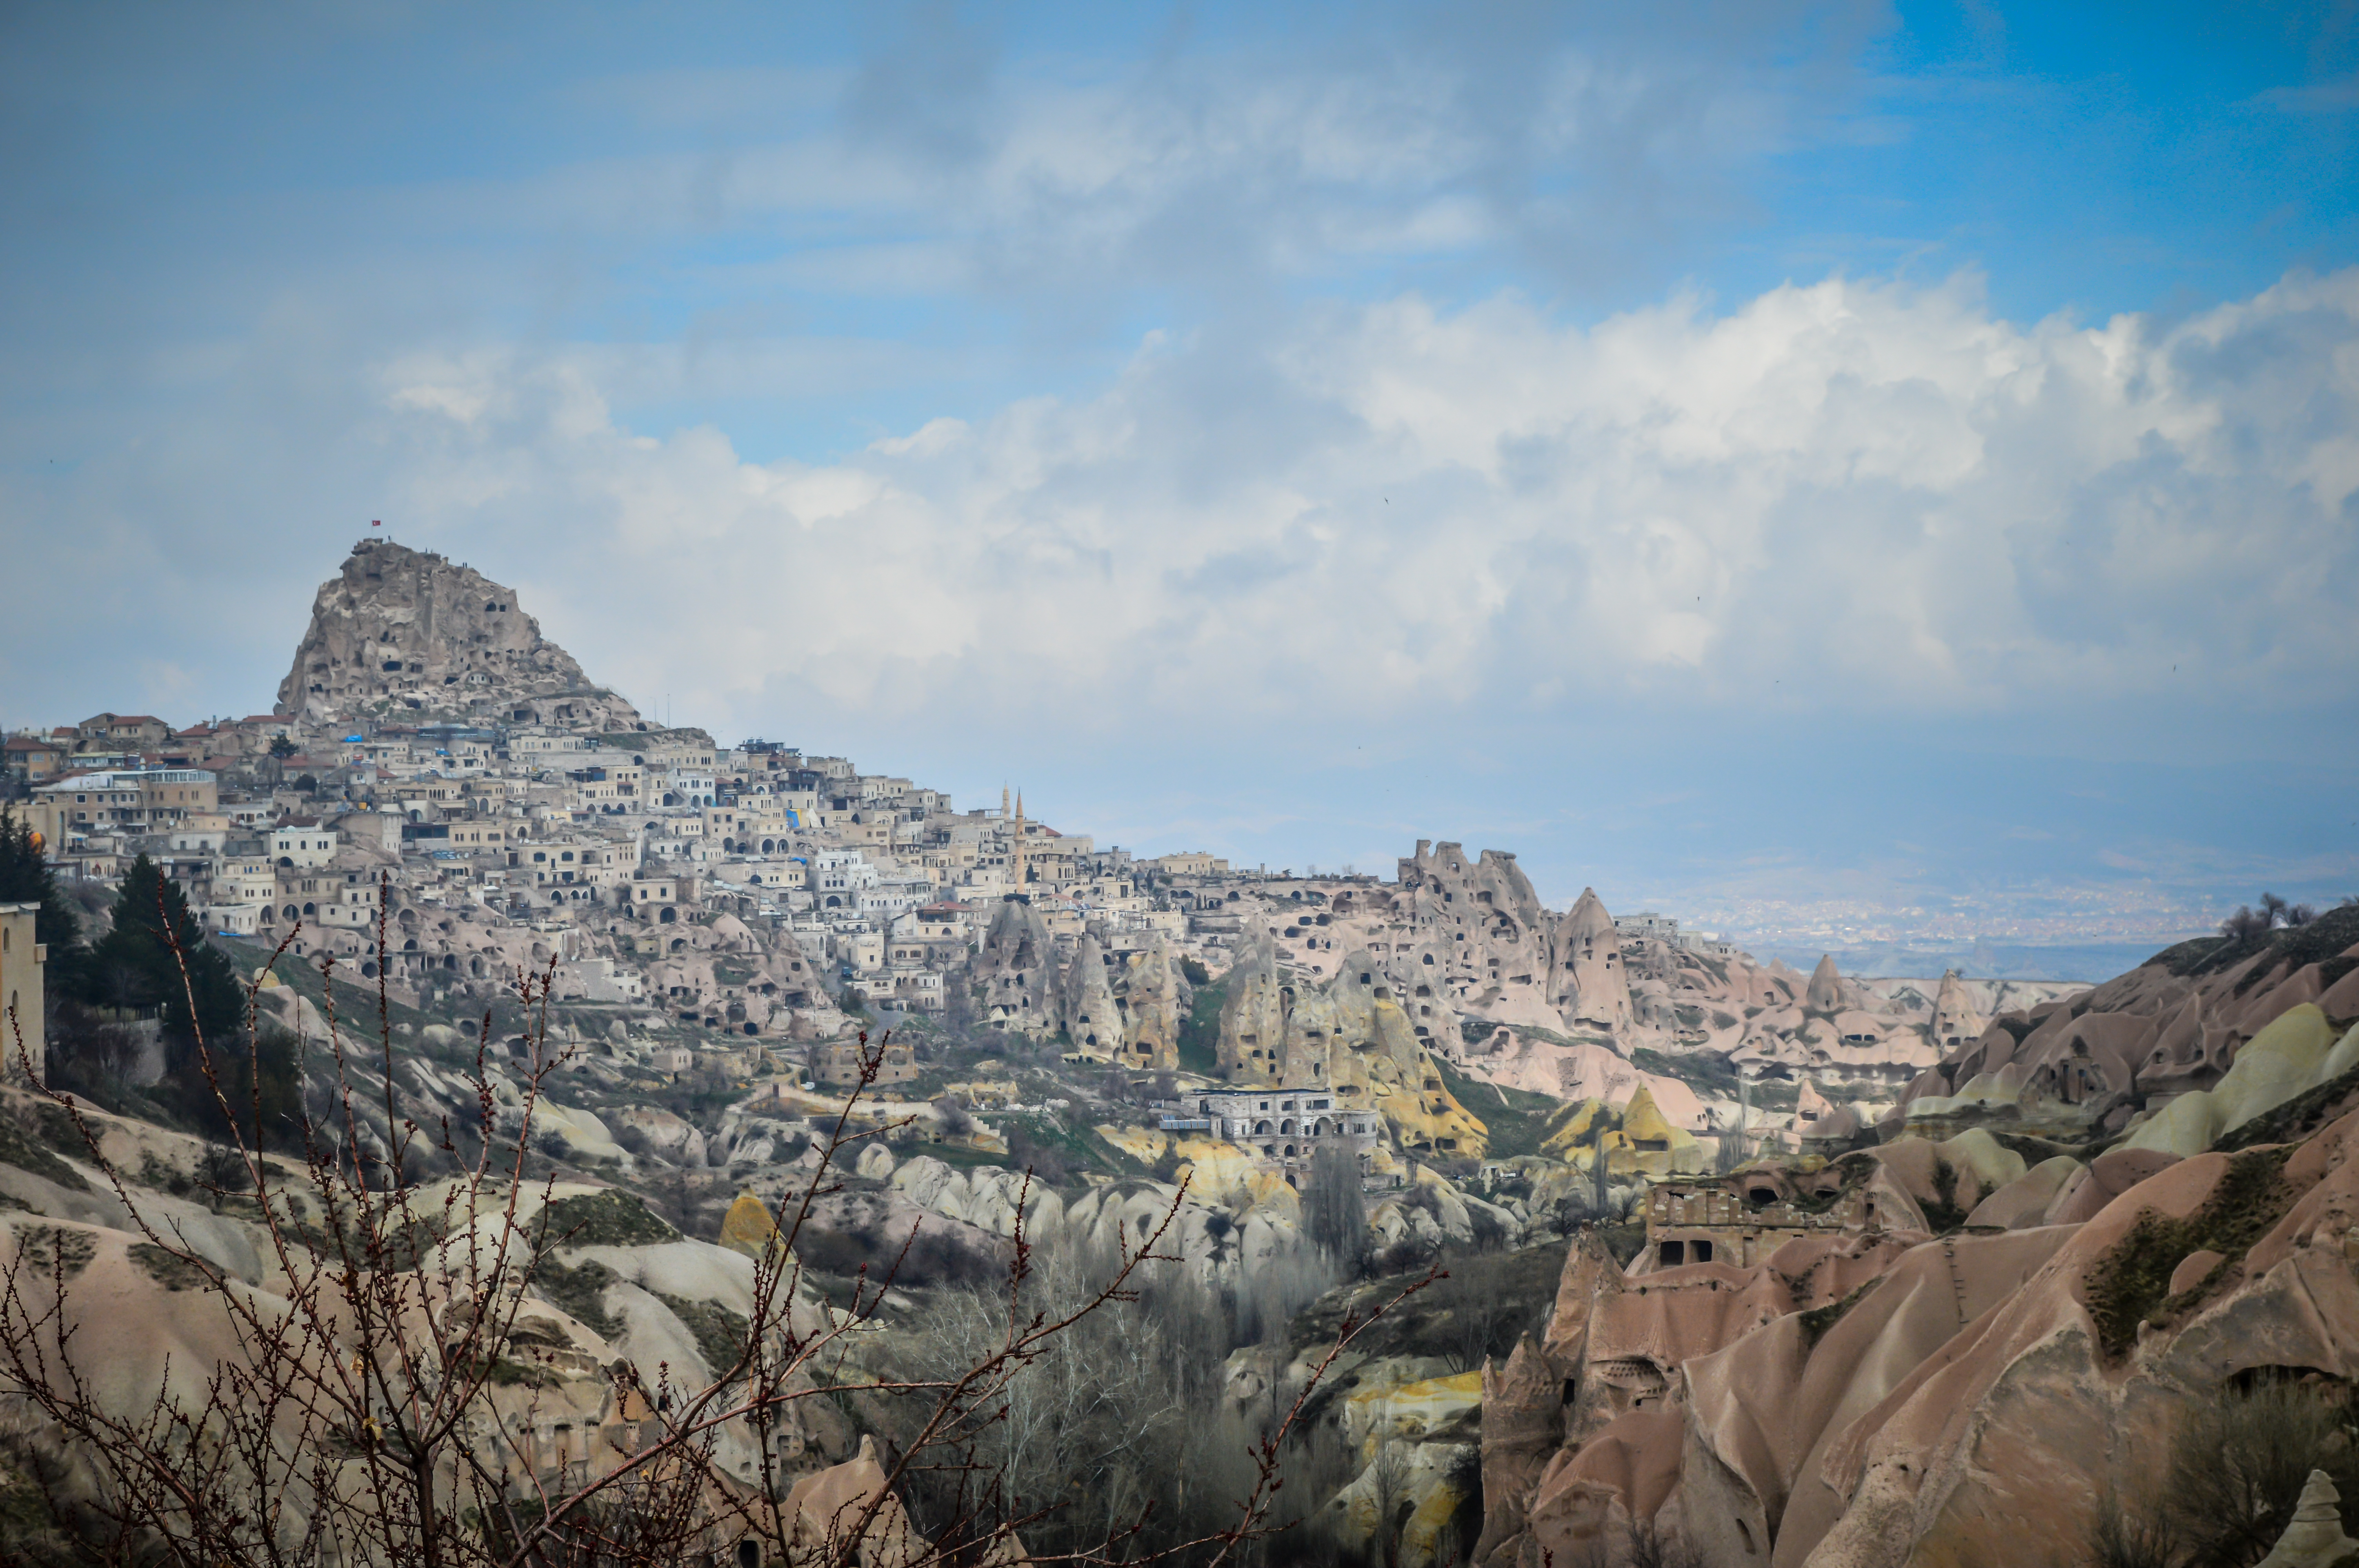
ancient, beautiful, capadocia, cappadocia, cave, fairy, famous, flight, formation, geology, hill, history, land, landscape, mountain, nature, old, outdoor, park, pigeon, rock, sandstone, scene, stone, summer, tourism, travel, turkey, turkish, valley, view, white, mountainous landforms, badlands, mountain range, sky, natural landscape, wilderness, outcrop, ridge, batholith, wadi, national park, fell, massif, escarpment, photography, cloud, hill station, cliff, alps, summit, terrain, plateau, panorama, geological phenomenon, fault, bedrock, ar te, klippe, mount scenery, canyon